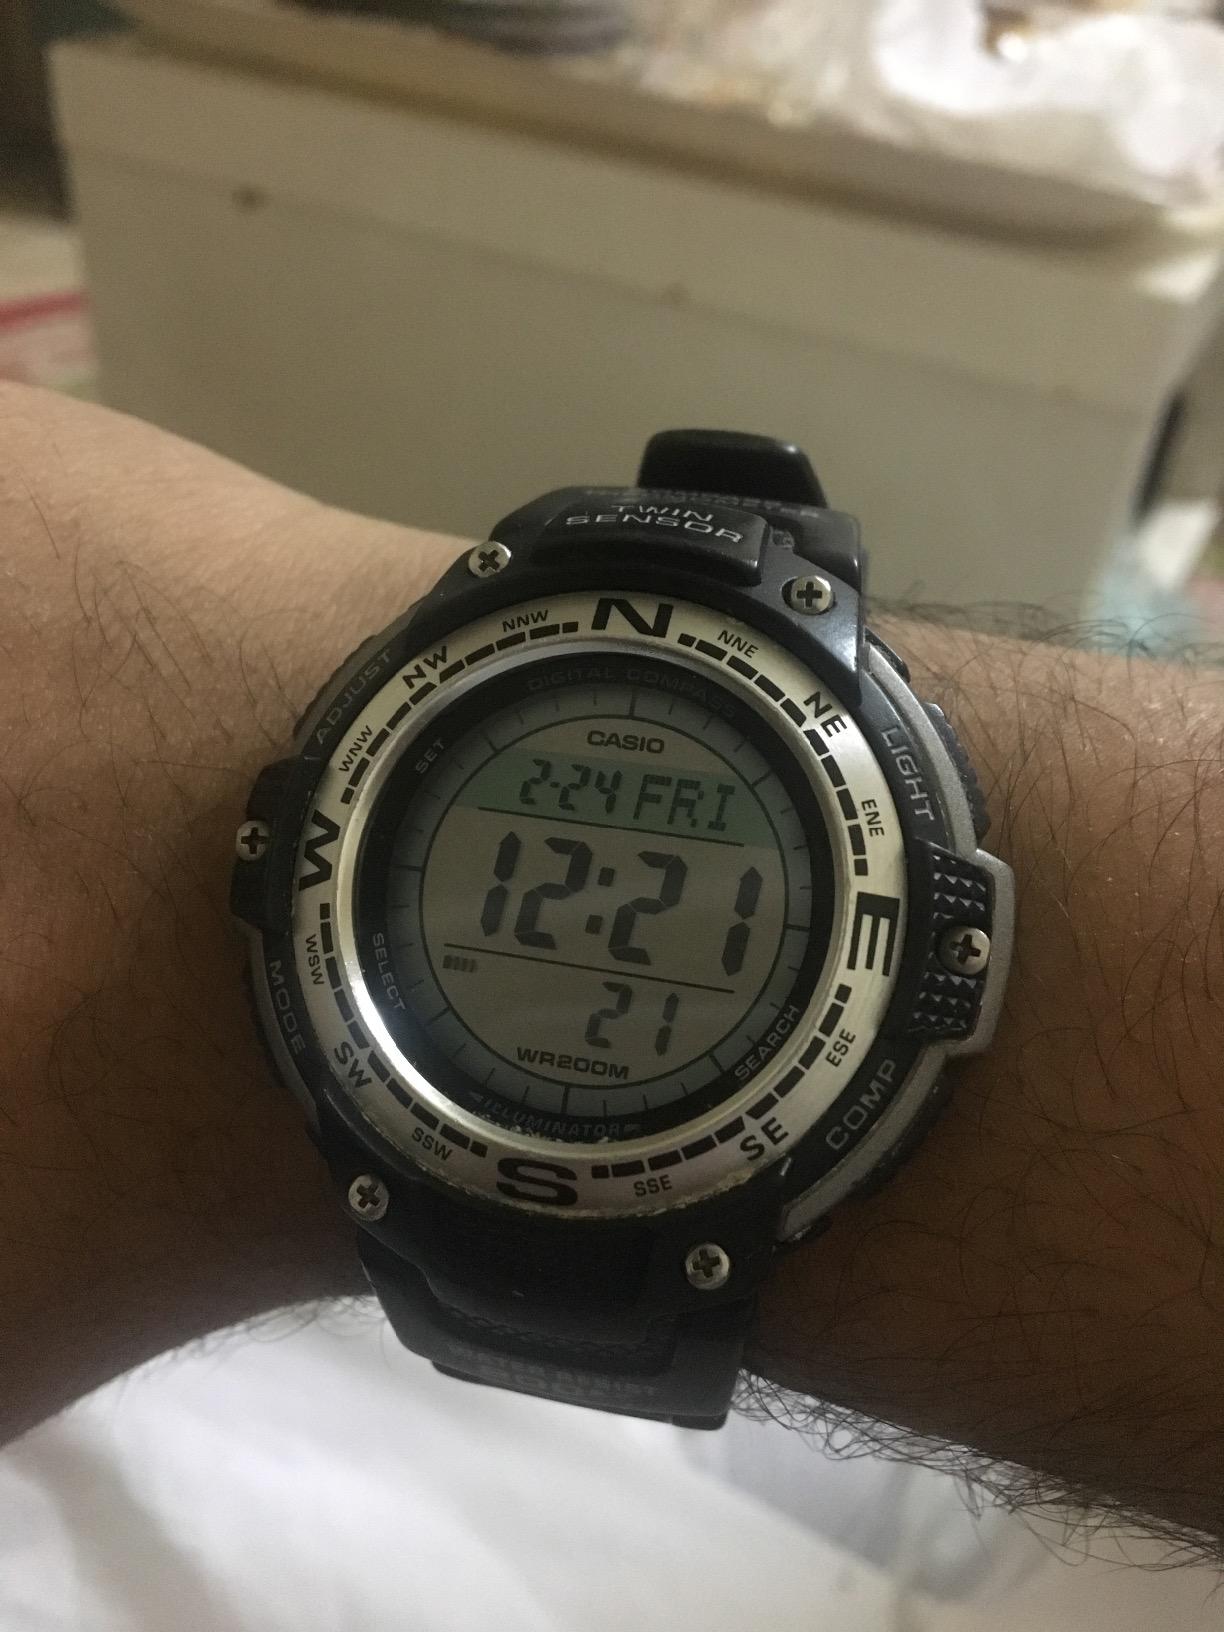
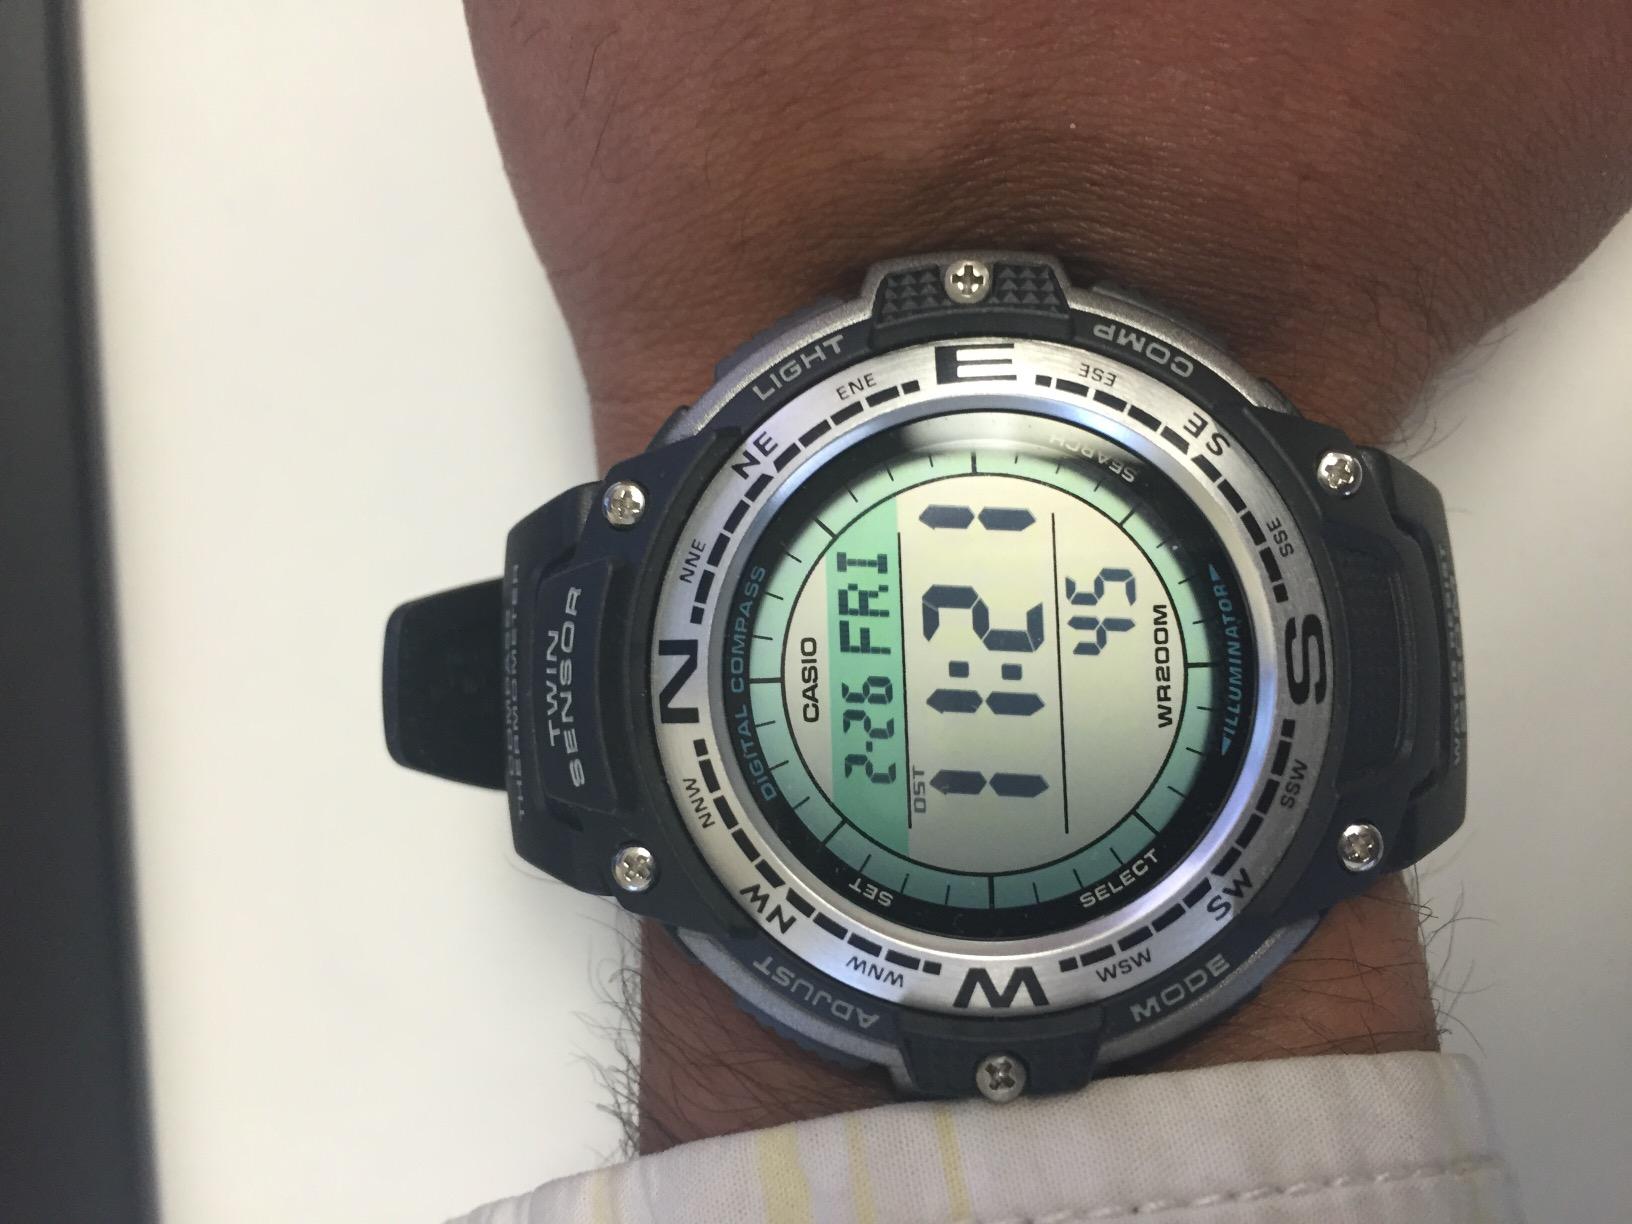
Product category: accessories_watch
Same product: yes